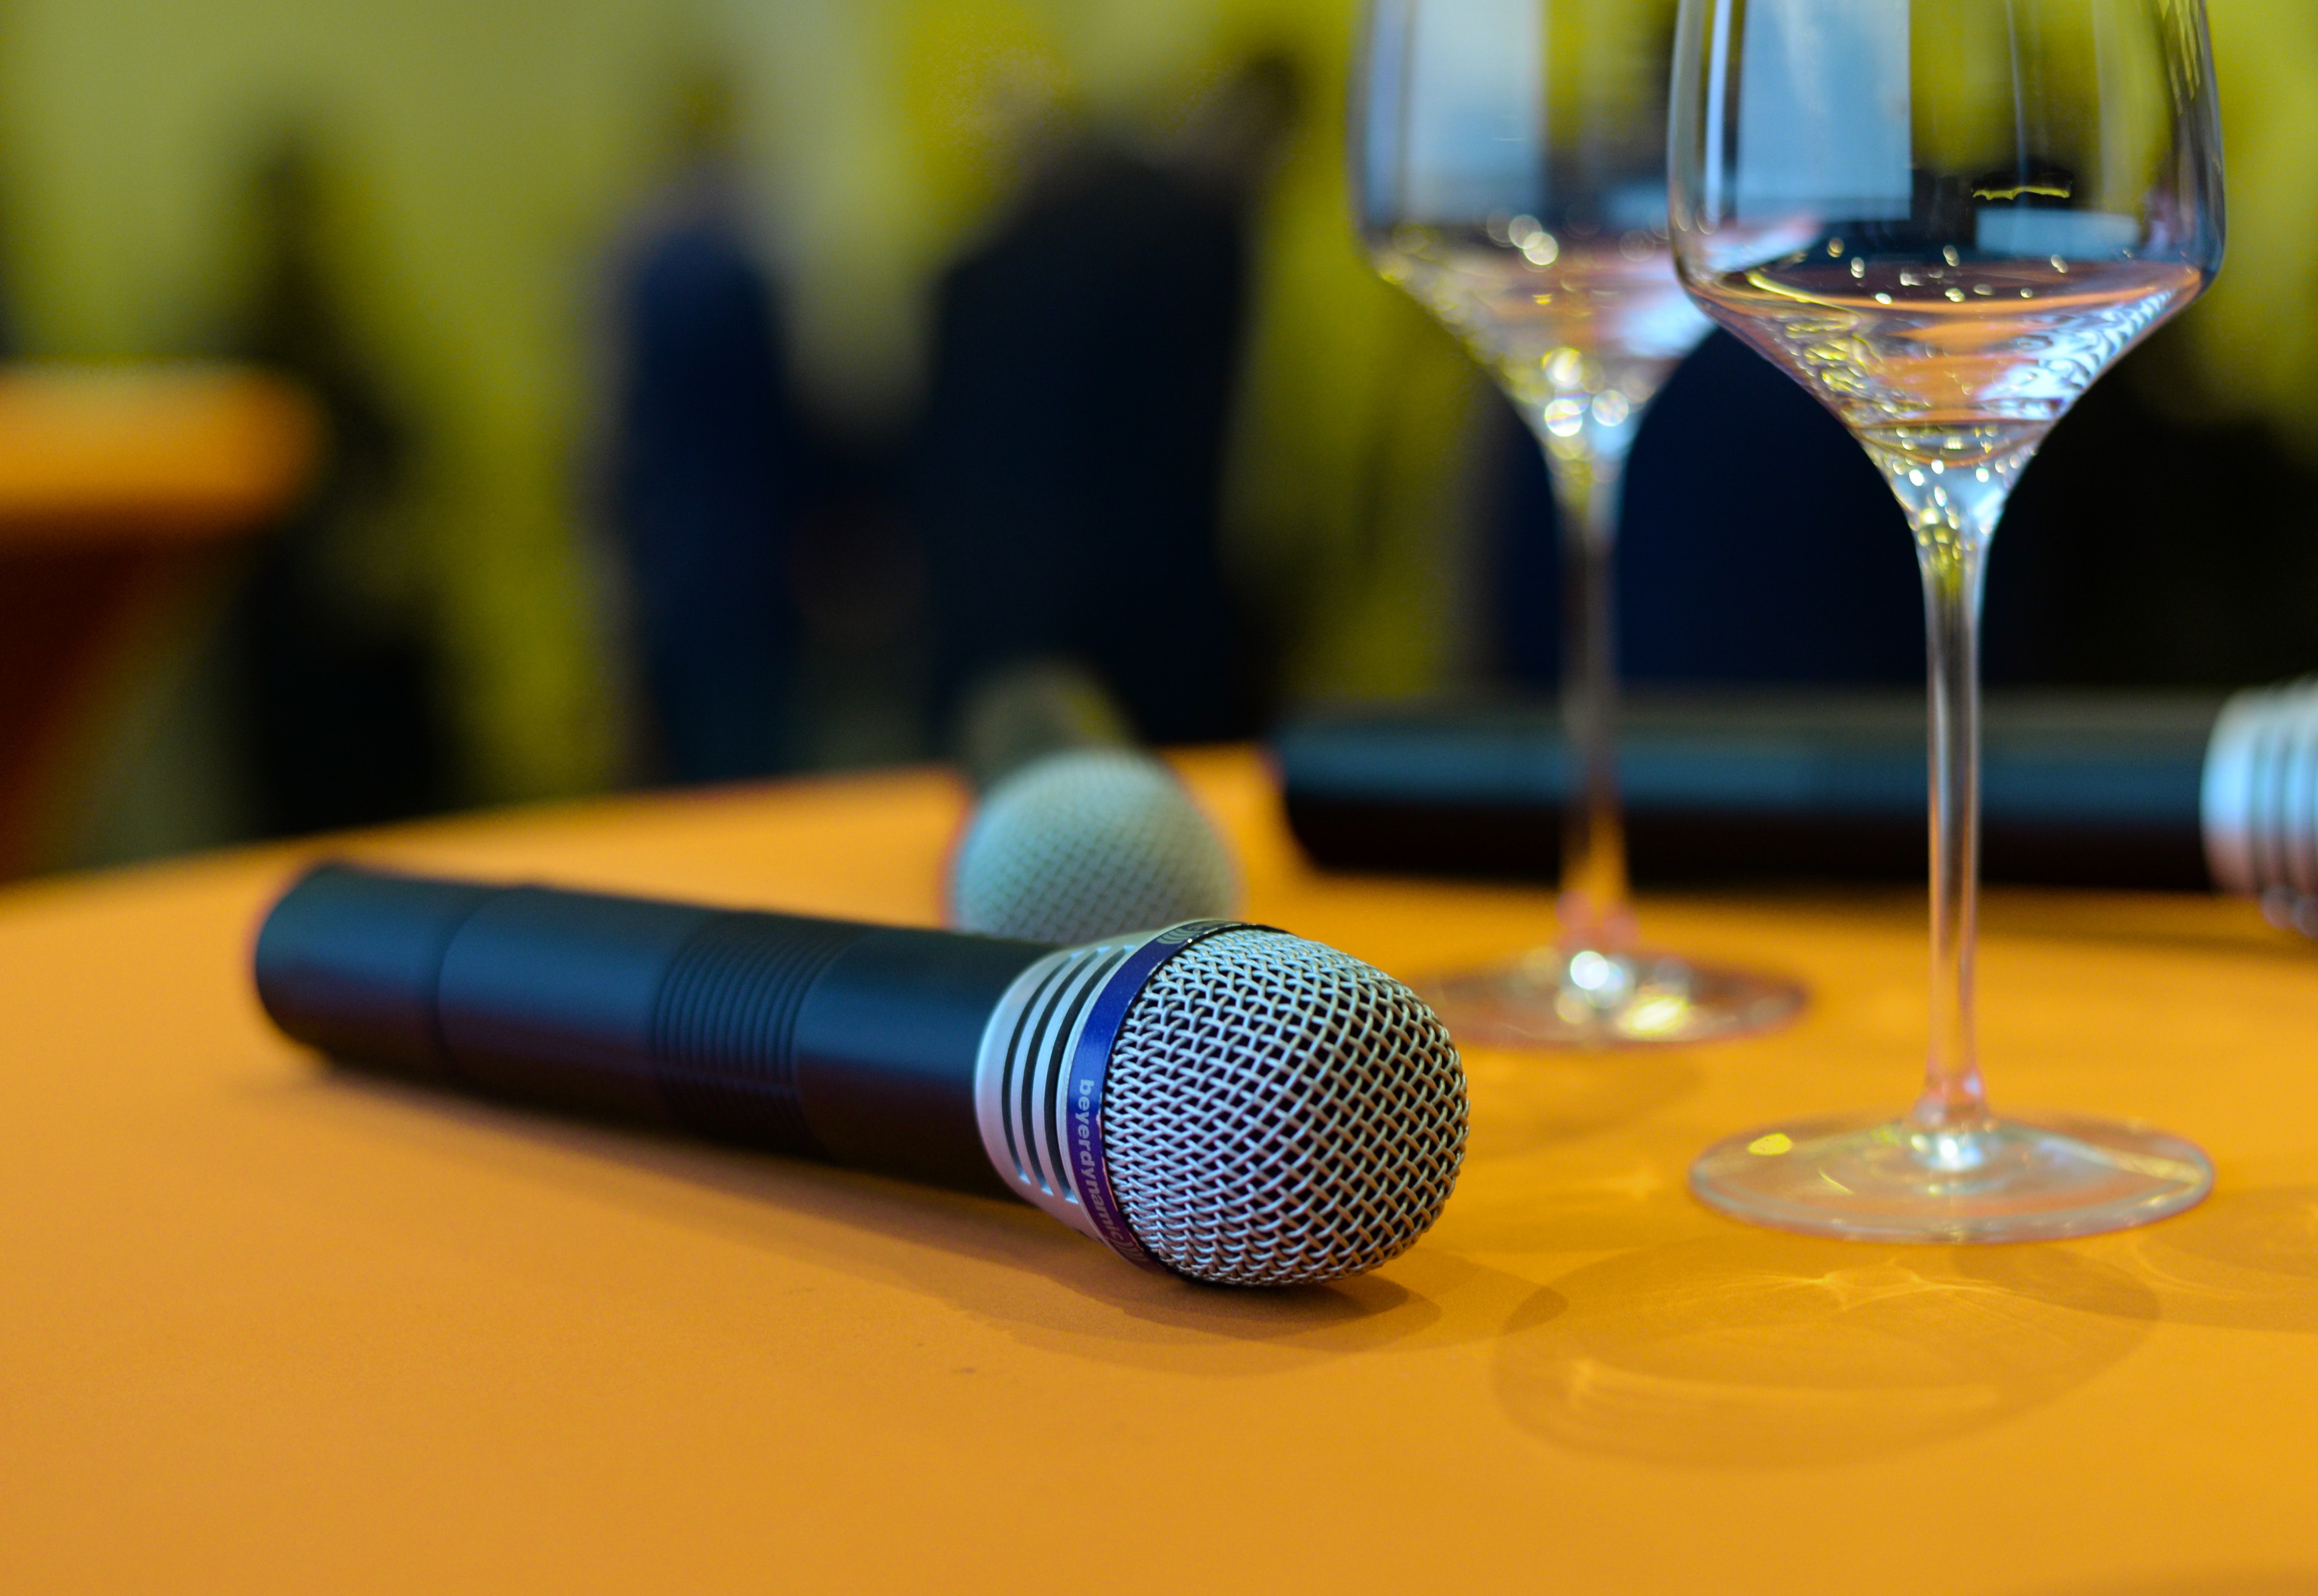
microphone, blue, audio equipment, technology, electronic device, glass, wine glass